Christoph Metzelder

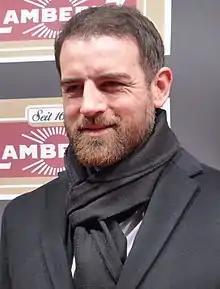
Metzelder in 2016

Christoph Tobias Metzelder (born 5 November 1980) is a German former professional footballer who played as a centre-back.